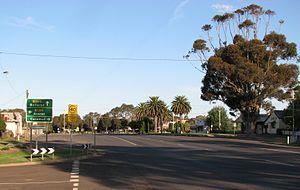
Glenthompson est un hameau du comté des Grampians Sud au Victoria en Australie. Il est situé sur la "Glenelg Highway" à 267 km à l'ouest de Melbourne et à 50 km au nord est de Hamilton.